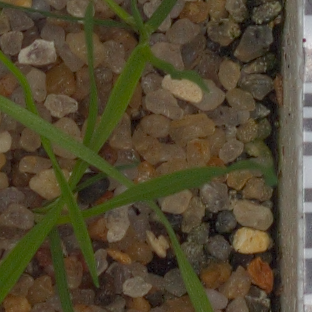
Label: loose_silkybent